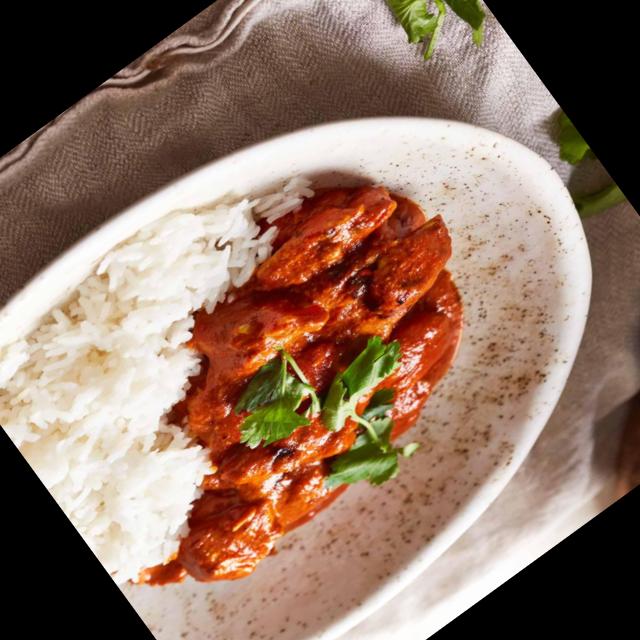
Dish: chicken_curry